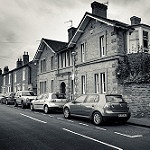
Scene: Outdoor